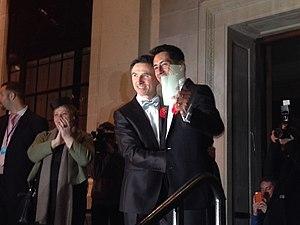
Peter et David, le premier couple gay à se marier à Islington la suite de la modification de la loi.